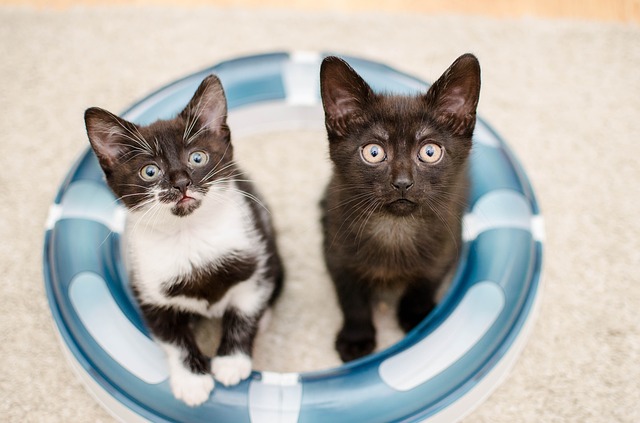
Label: cat